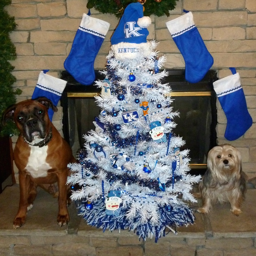
western christian holiday with my boys !